Marvão

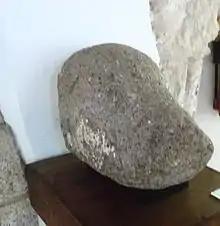
Verraco head (Portuguese: berrão) displayed in the Marvão Municipal Museum

So in the three centuries prior to Roman conquest (3rd–1st century BCE), Marvão stood at a junction of the Celtici, Lusitani, and Vettones tribes, and its dominant strategic position offered line-of-sight long into the territories of all three tribes. A locally found head of a pig-like sculpture from the Verraco (Portuguese: berrão) culture of the Vettones is displayed in Marvão's museum.